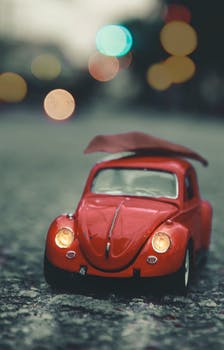
Label: No Watermark